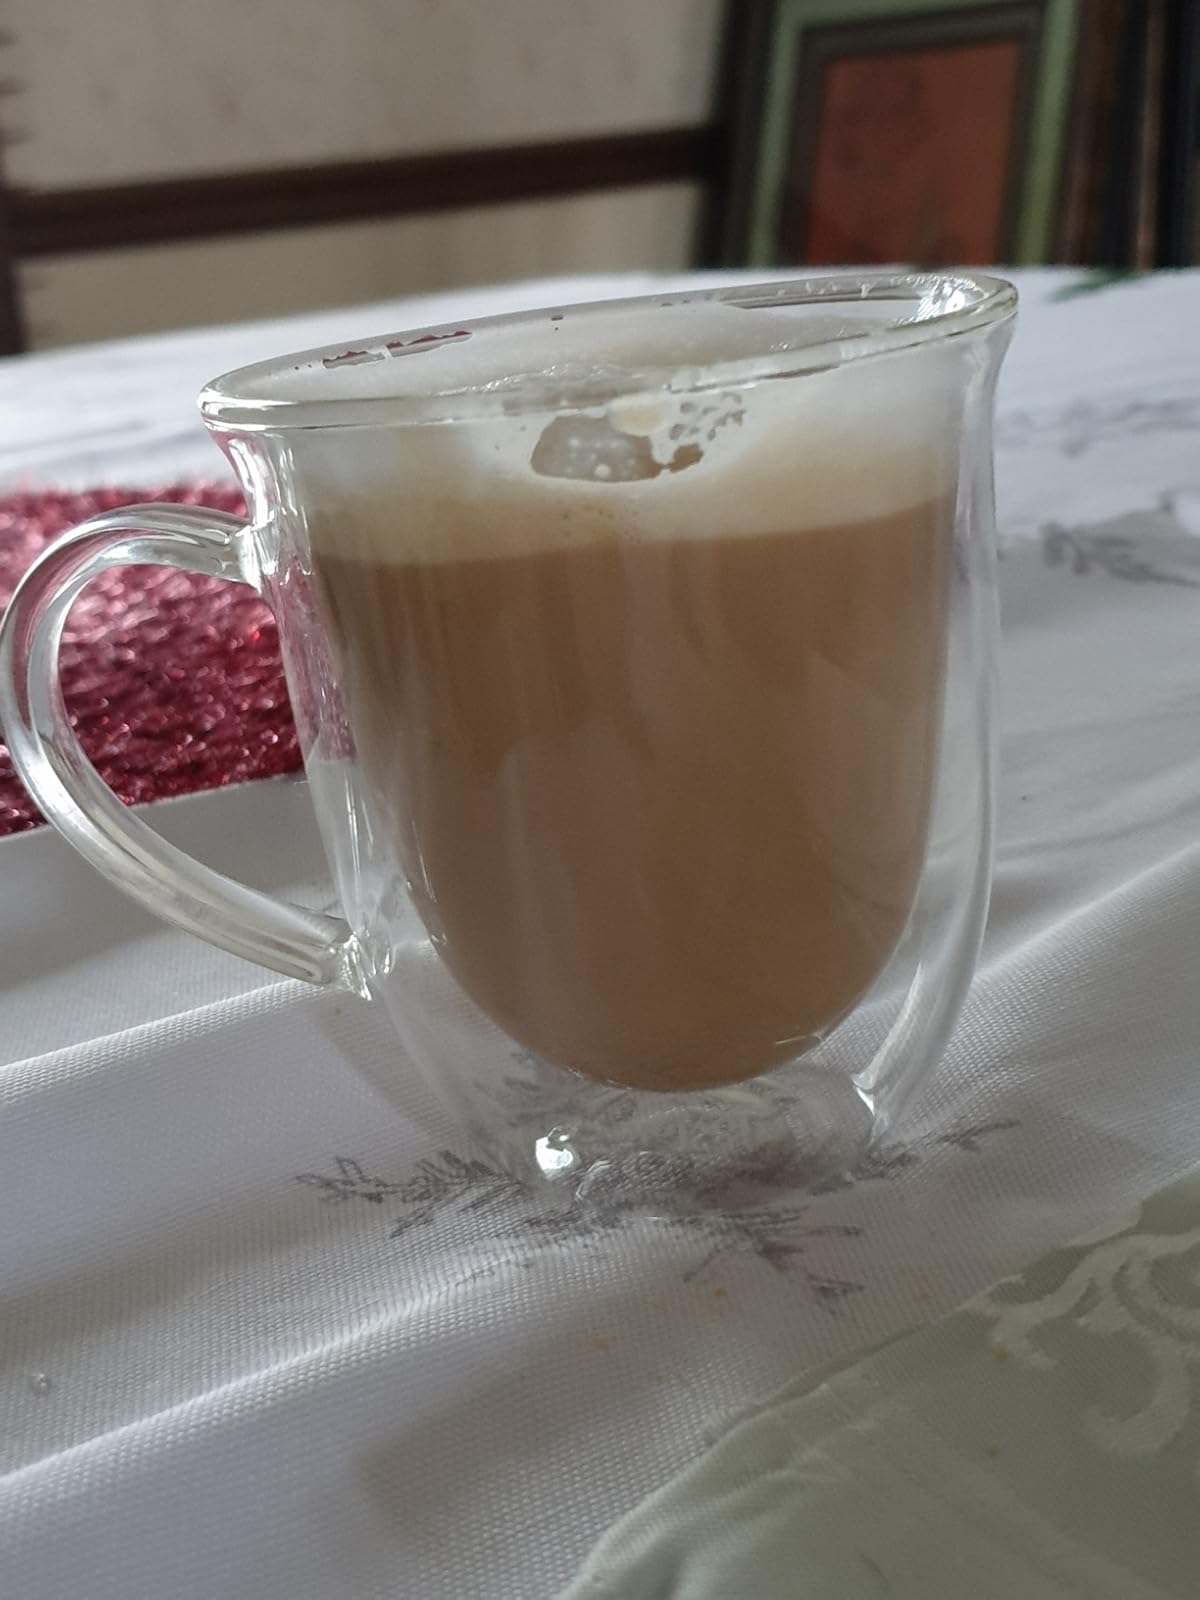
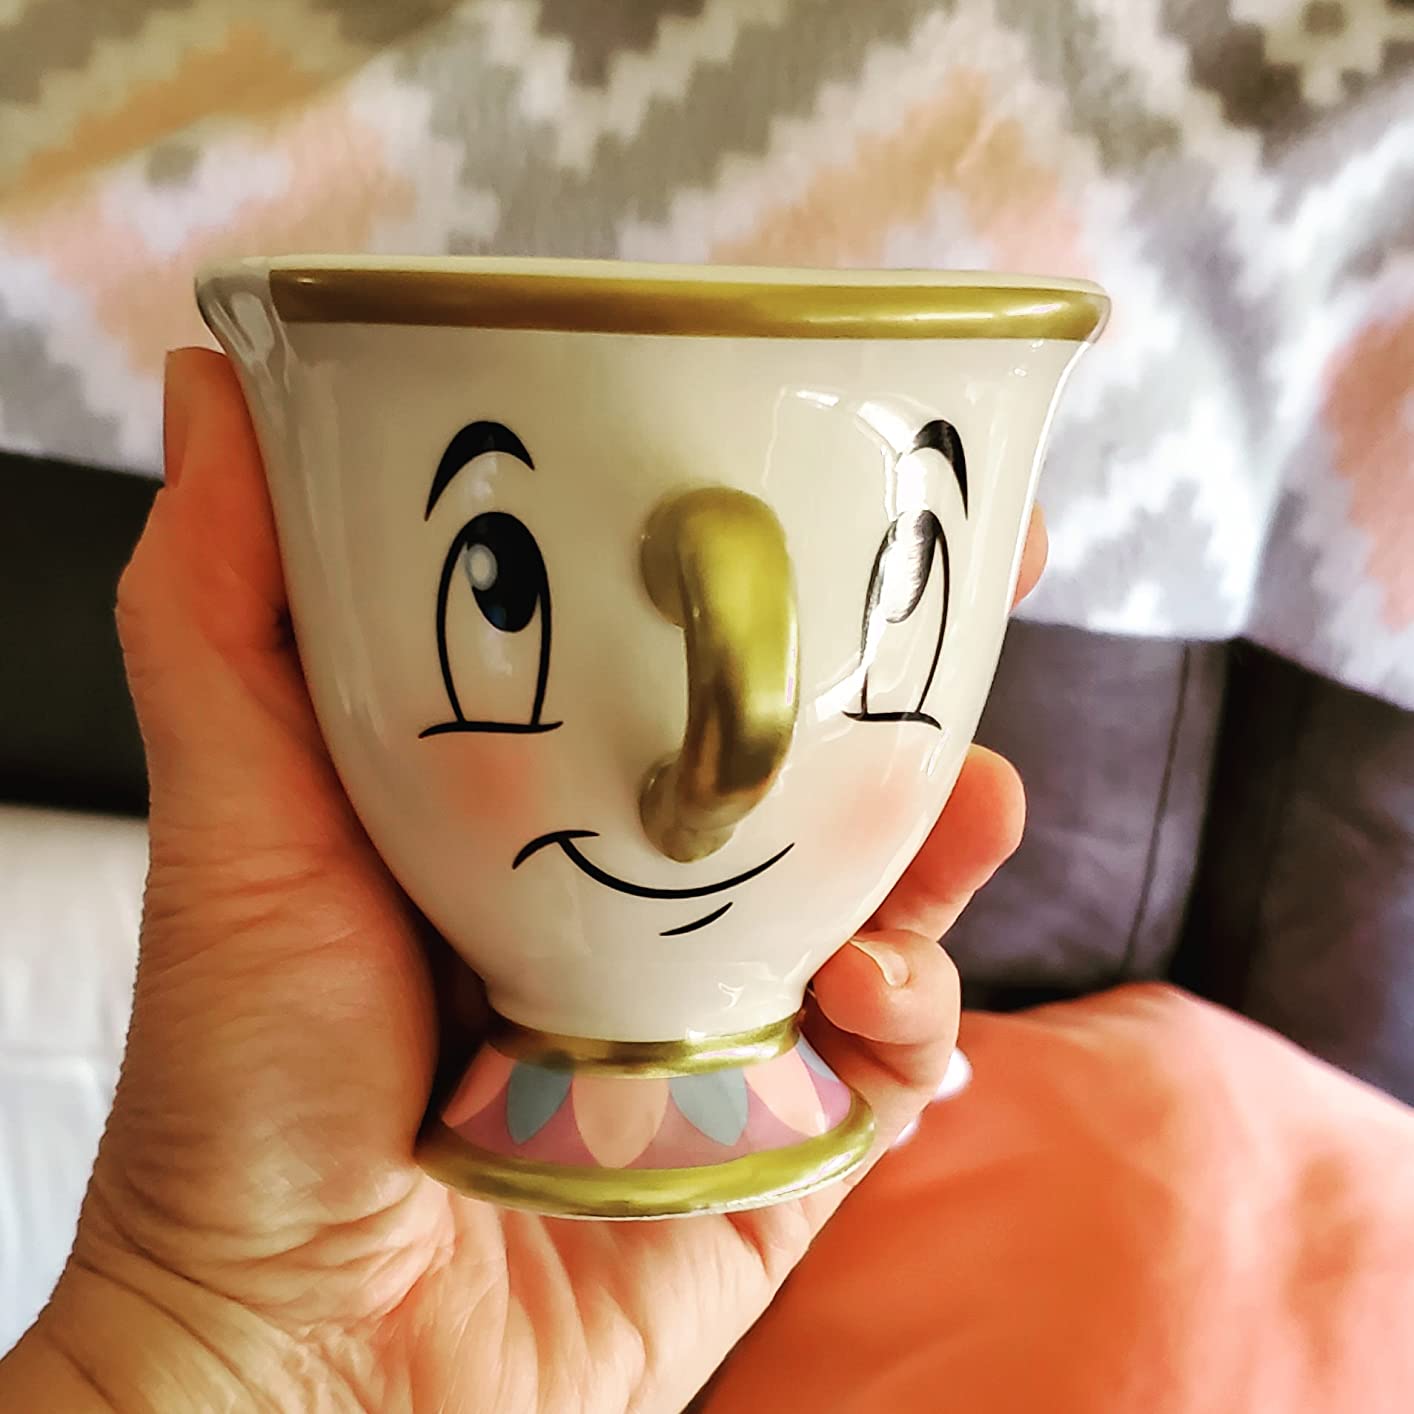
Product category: items_mug
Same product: no